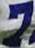
Number: 7